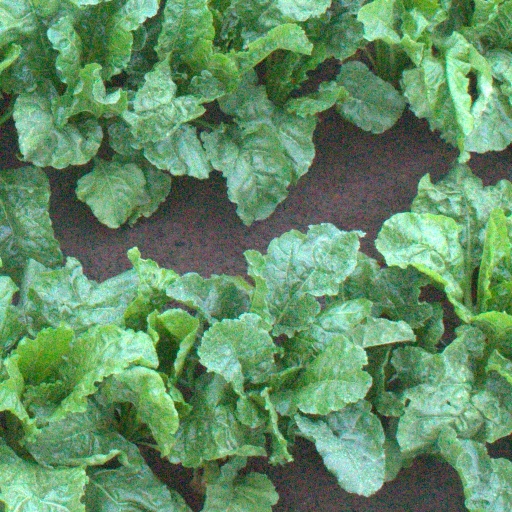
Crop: sugar beet